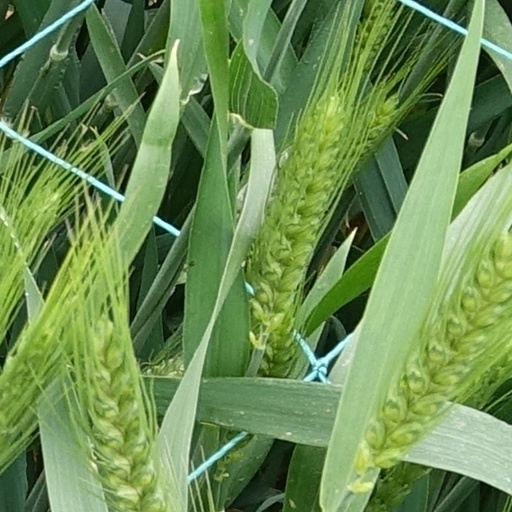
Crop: wheat